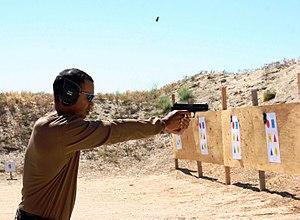
Eldrick Tont Woods, plus connu sous le nom de Tiger Woods, né le 30 décembre 1975 en Californie, est un golfeur américain. Il est l'un des plus grands golfeurs de tous les temps et l'un des sportifs les plus populaires du début du XXIᵉ siècle. Vainqueur de 15 tournois majeurs, il révolutionne le monde du golf par ses résultats sportifs et en attirant un nouveau public.